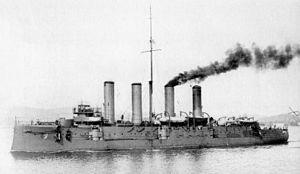
La classe Baïan est la quatrième et dernière classe de croiseur cuirassé construite par la Marine impériale de Russie avant la Première Guerre mondiale.
L’Amiral Makarov en russe : Адмирал Макаров, est un croiseur cuirassé en service dans la Marine impériale de Russie de 1906 à 1917, et dans la Marine soviétique de 1917 à 1922. Il appartient à la classe Bayan. Ses sister-ships sont le Pallada, le Bayan et le Bayan II. Il devait son nom au vice-amiral Makarov.